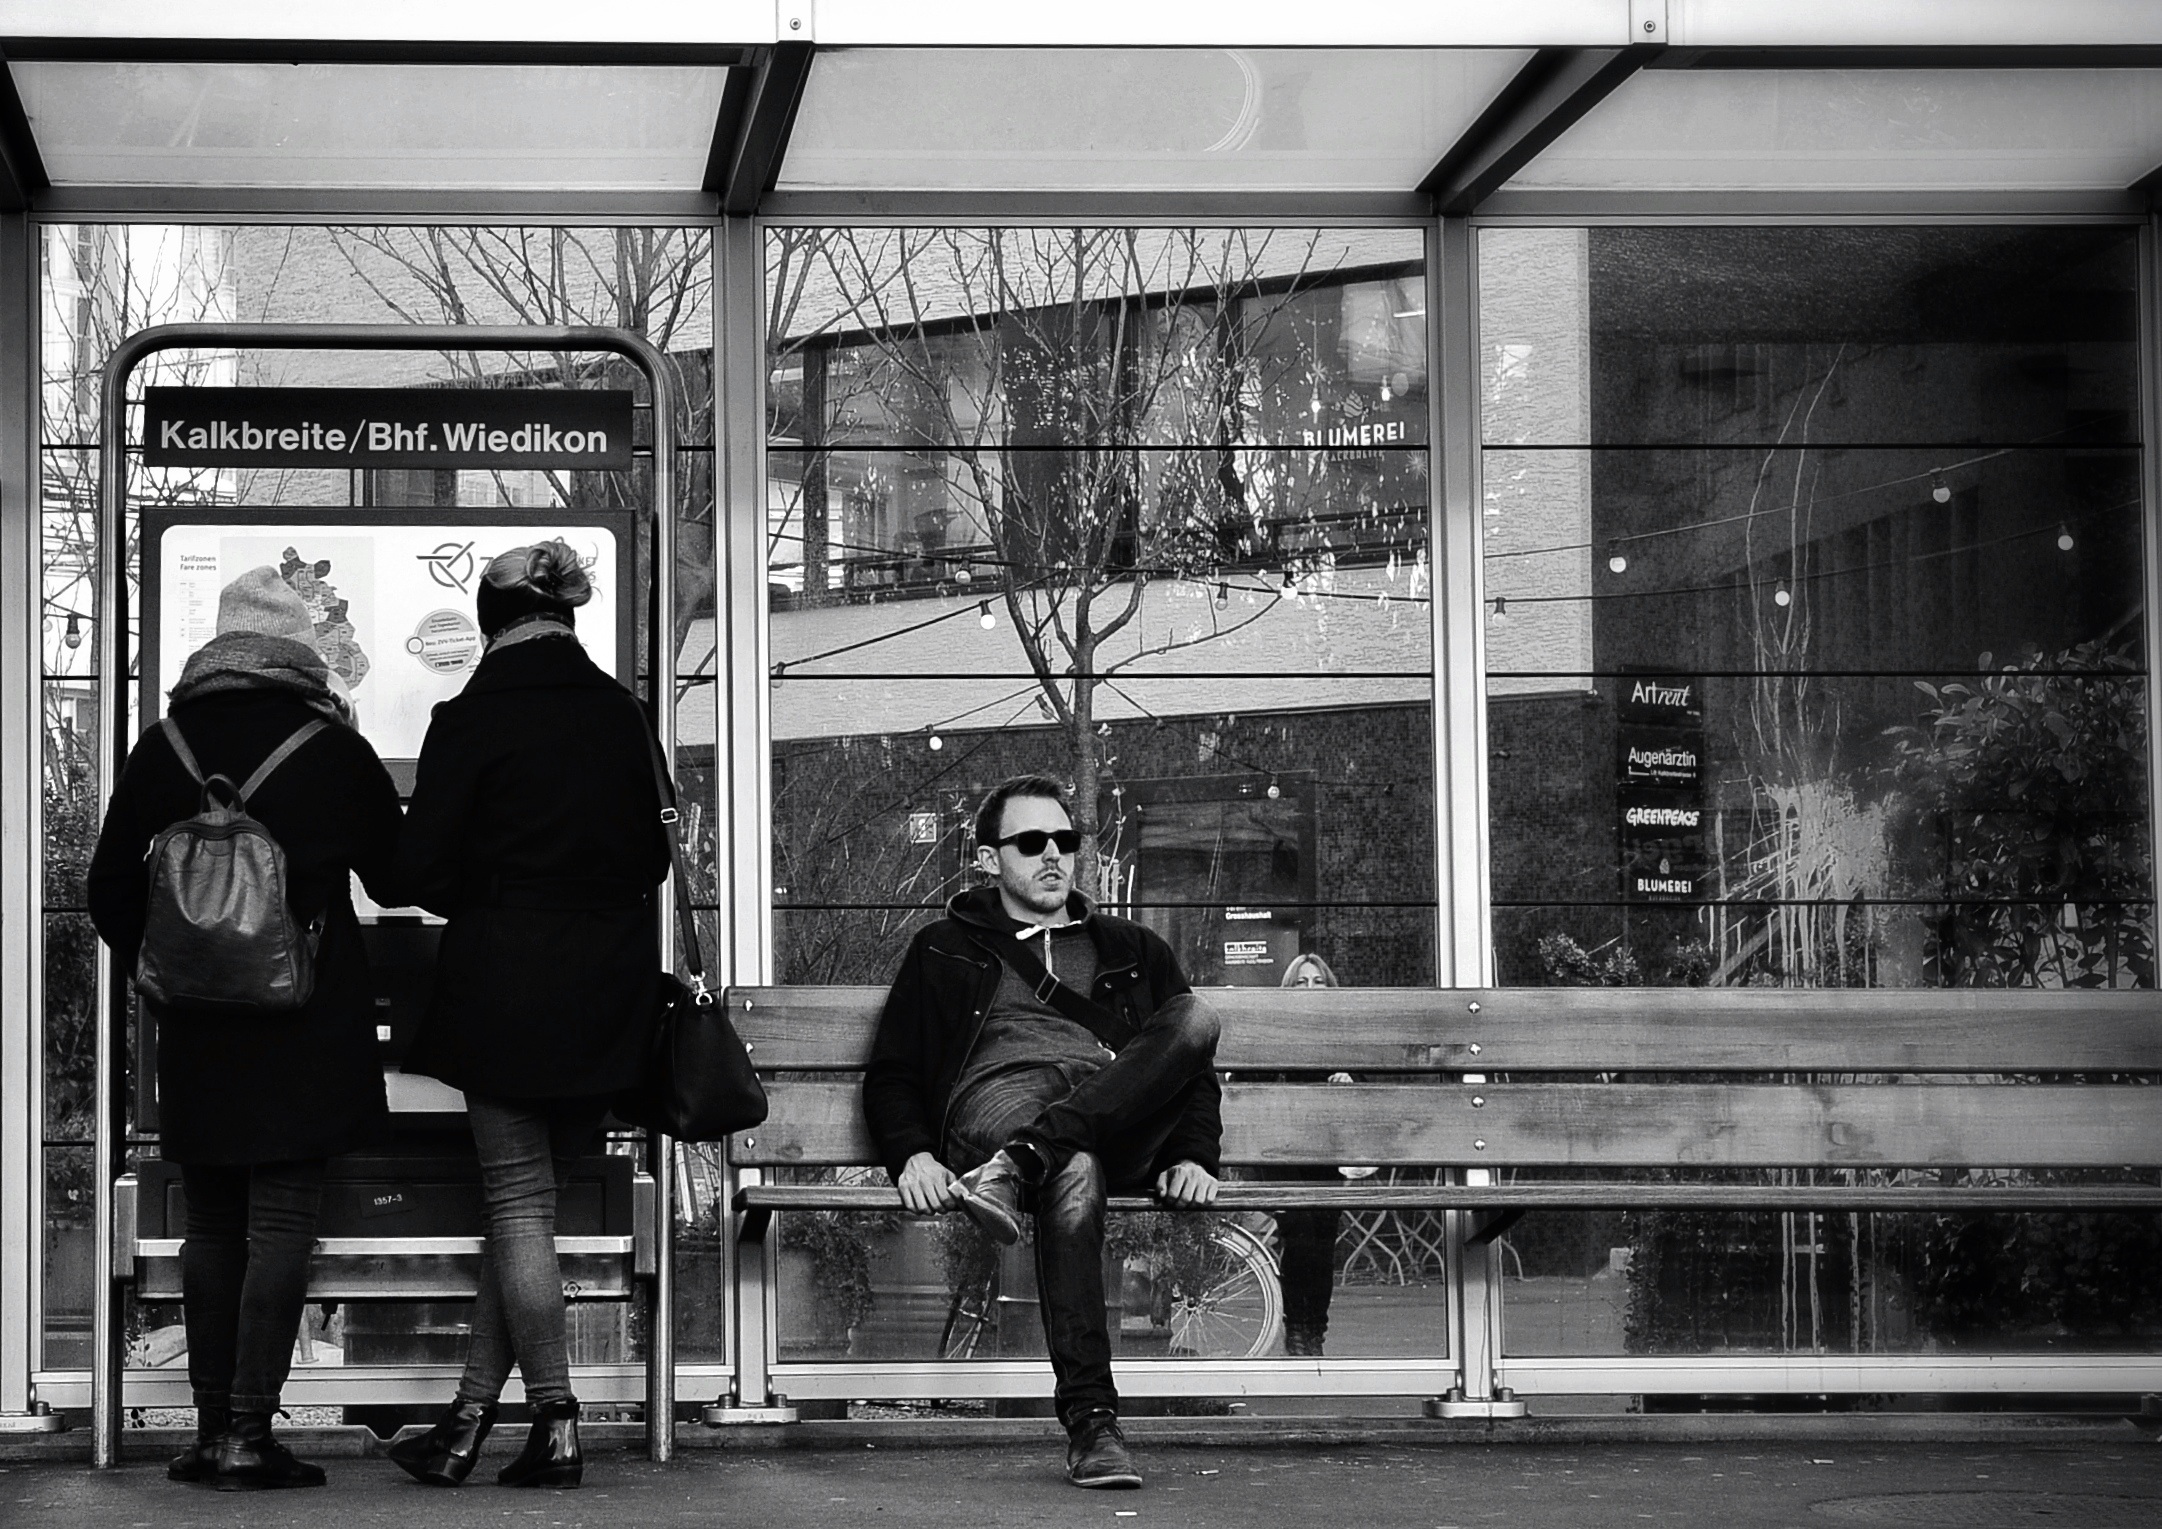
black and white, people, road, white, street, photography, city, nikon, black, monochrome, flickr, bw, candid, digital camera, infrastructure, swiss, photograph, snapshot, streetart, wait, ch, schweiz, switzerland, zurich, blancoynegro, streetphoto, snapseed, schwarzundweiss, menschen, haltestelle, warten, passanten, streetpix, thomas8047, onthestreets, iamnikon, d300s, blackandwithe, streetphotographer, streetartstreetlife, 175528, strassencene, vbz, zurichstreets, z rigrafien, stadtz rich, z rilinie, kalkbreite, zuri, waitmode, wartemodus, monochrome photography, film noir